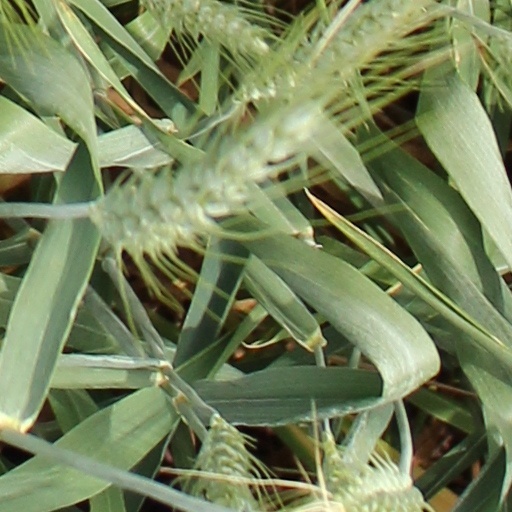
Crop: wheat